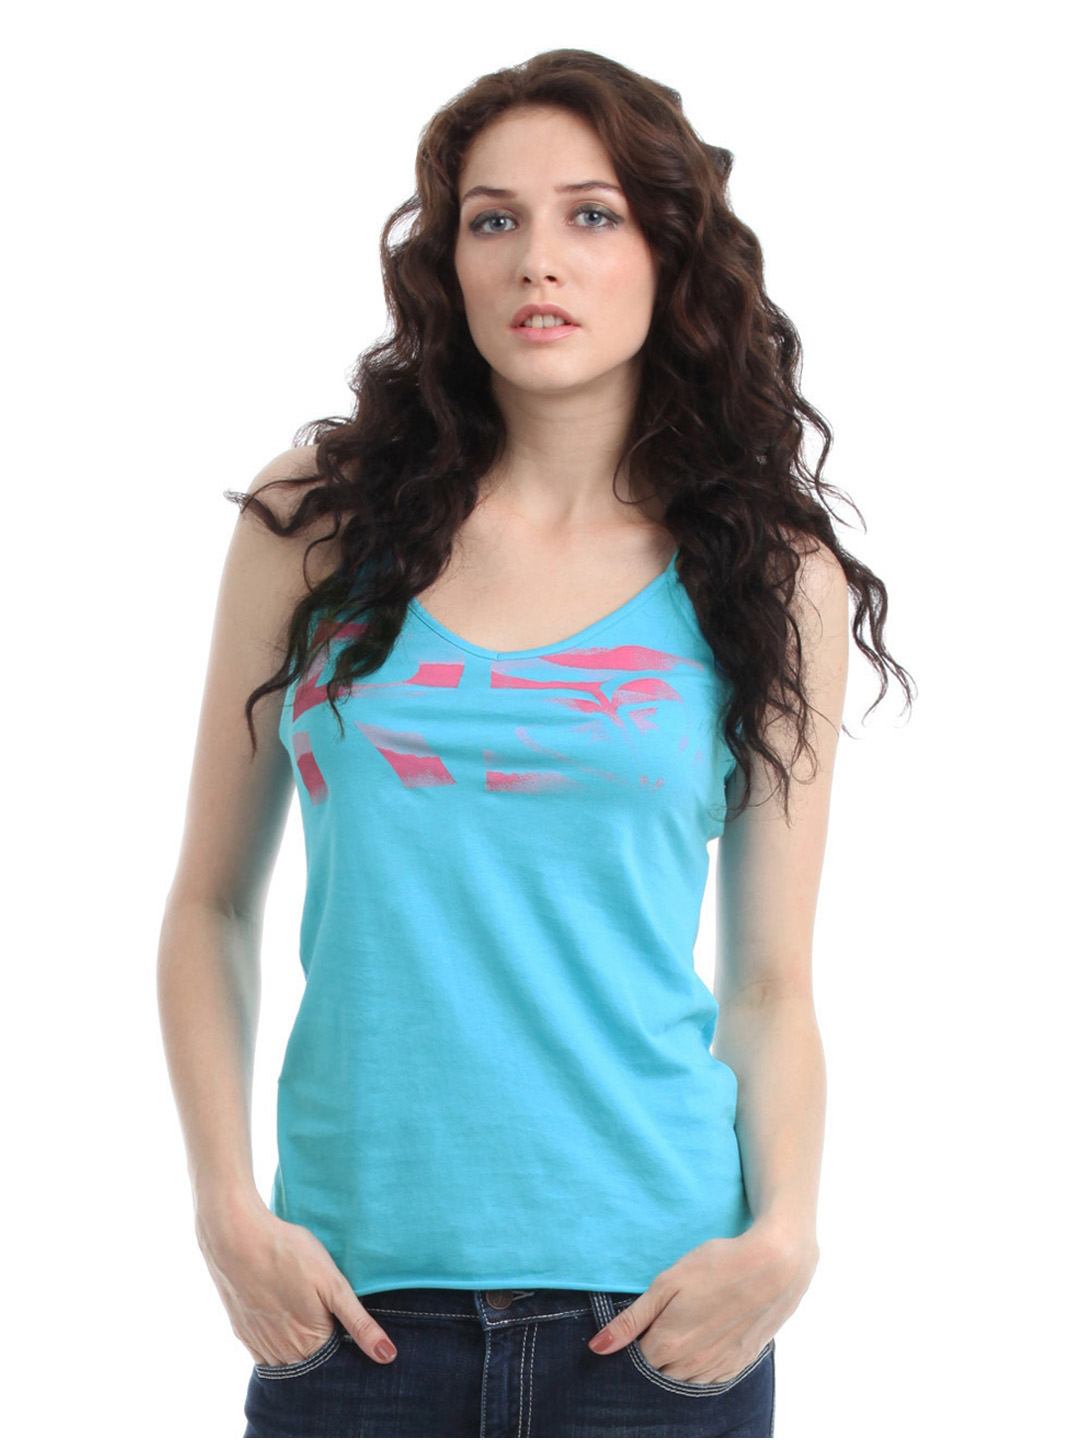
Roxy Women Blue Top
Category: Apparel / Topwear / Tops
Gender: Women
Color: Blue
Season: Winter 2012
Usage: Casual